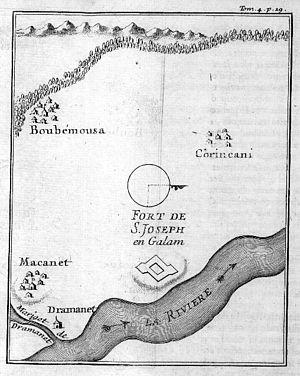
Le royaume de Galam est un ancien royaume du Sénégal, joignant celui des Foules, à l'ouest et des Mandingues au sud. Il finit au Rocher Felou, les Chutes du Félou, où commencent les terres non explorées. Il est gouverné par une monarchie héréditaire.